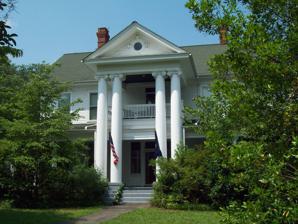
Building: J.W. Holliday Jr. House
Country: United States of America
Year built: 1910
Historic house in South Carolina, United States United States historic place J. W. Holliday Jr. House U.S. National Register of Historic Places J.W. Holliday Jr. House, June 2010 Show map of South Carolina Show map of the United States Location 701 Laurel St., Conway, South Carolina Coordinates 33°50′22″N 79°3′4″W / 33.83944°N 79.05111°W / 33.83944; -79.05111 Area 0.6 acres (0.24 ha) Built 1910 Architectural style Beaux Arts MPS Conway MRA NRHP reference No. 86002227 Added to NRHP August 5, 1986 J. W. Holliday Jr. House is a historic home located at Conway in Horry County, South Carolina . It was built in 1910, and is a two-story, rectangular, side-gable, frame, weatherboard-clad residence.  It is dominated by a pedimented Beaux-Arts style portico with giant paired Ionic order columns. It was listed on the National Register of Historic Places in 1986. References